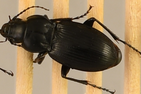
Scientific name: Cyclotrachelus torvus
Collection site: Northern Great Plains Research Laboratory NEON (NOGP), plot NOGP_007